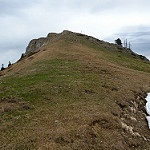
Label: mountain